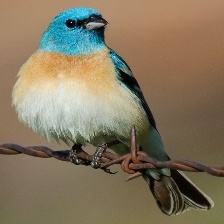
Species: LAZULI BUNTING
Scientific name: PASSERINA AMOENA
ImageNet parent category: indigo_bunting